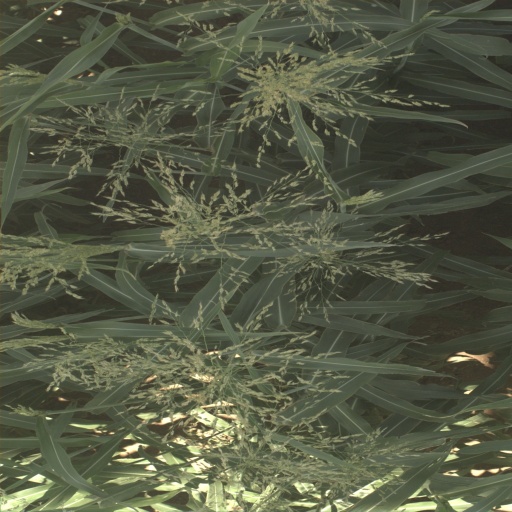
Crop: sorghum